Portugal during World War II

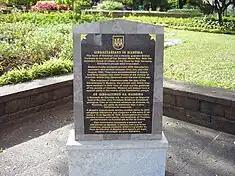
Memorial commemorating Gibraltarian evacuees in Madeira

In July 1940, the civilian population of Gibraltar was evacuated due to expected attacks from Germany and Italy.